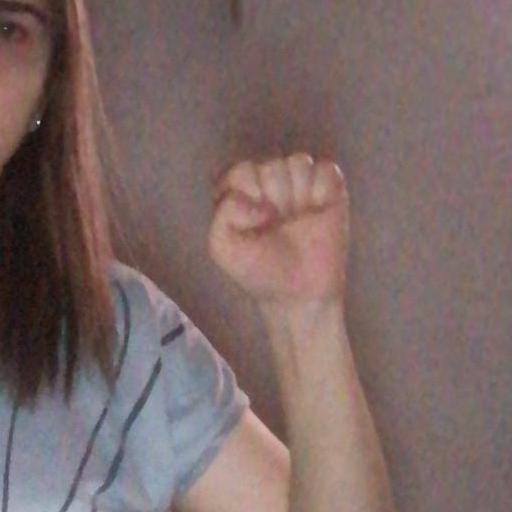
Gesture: fist